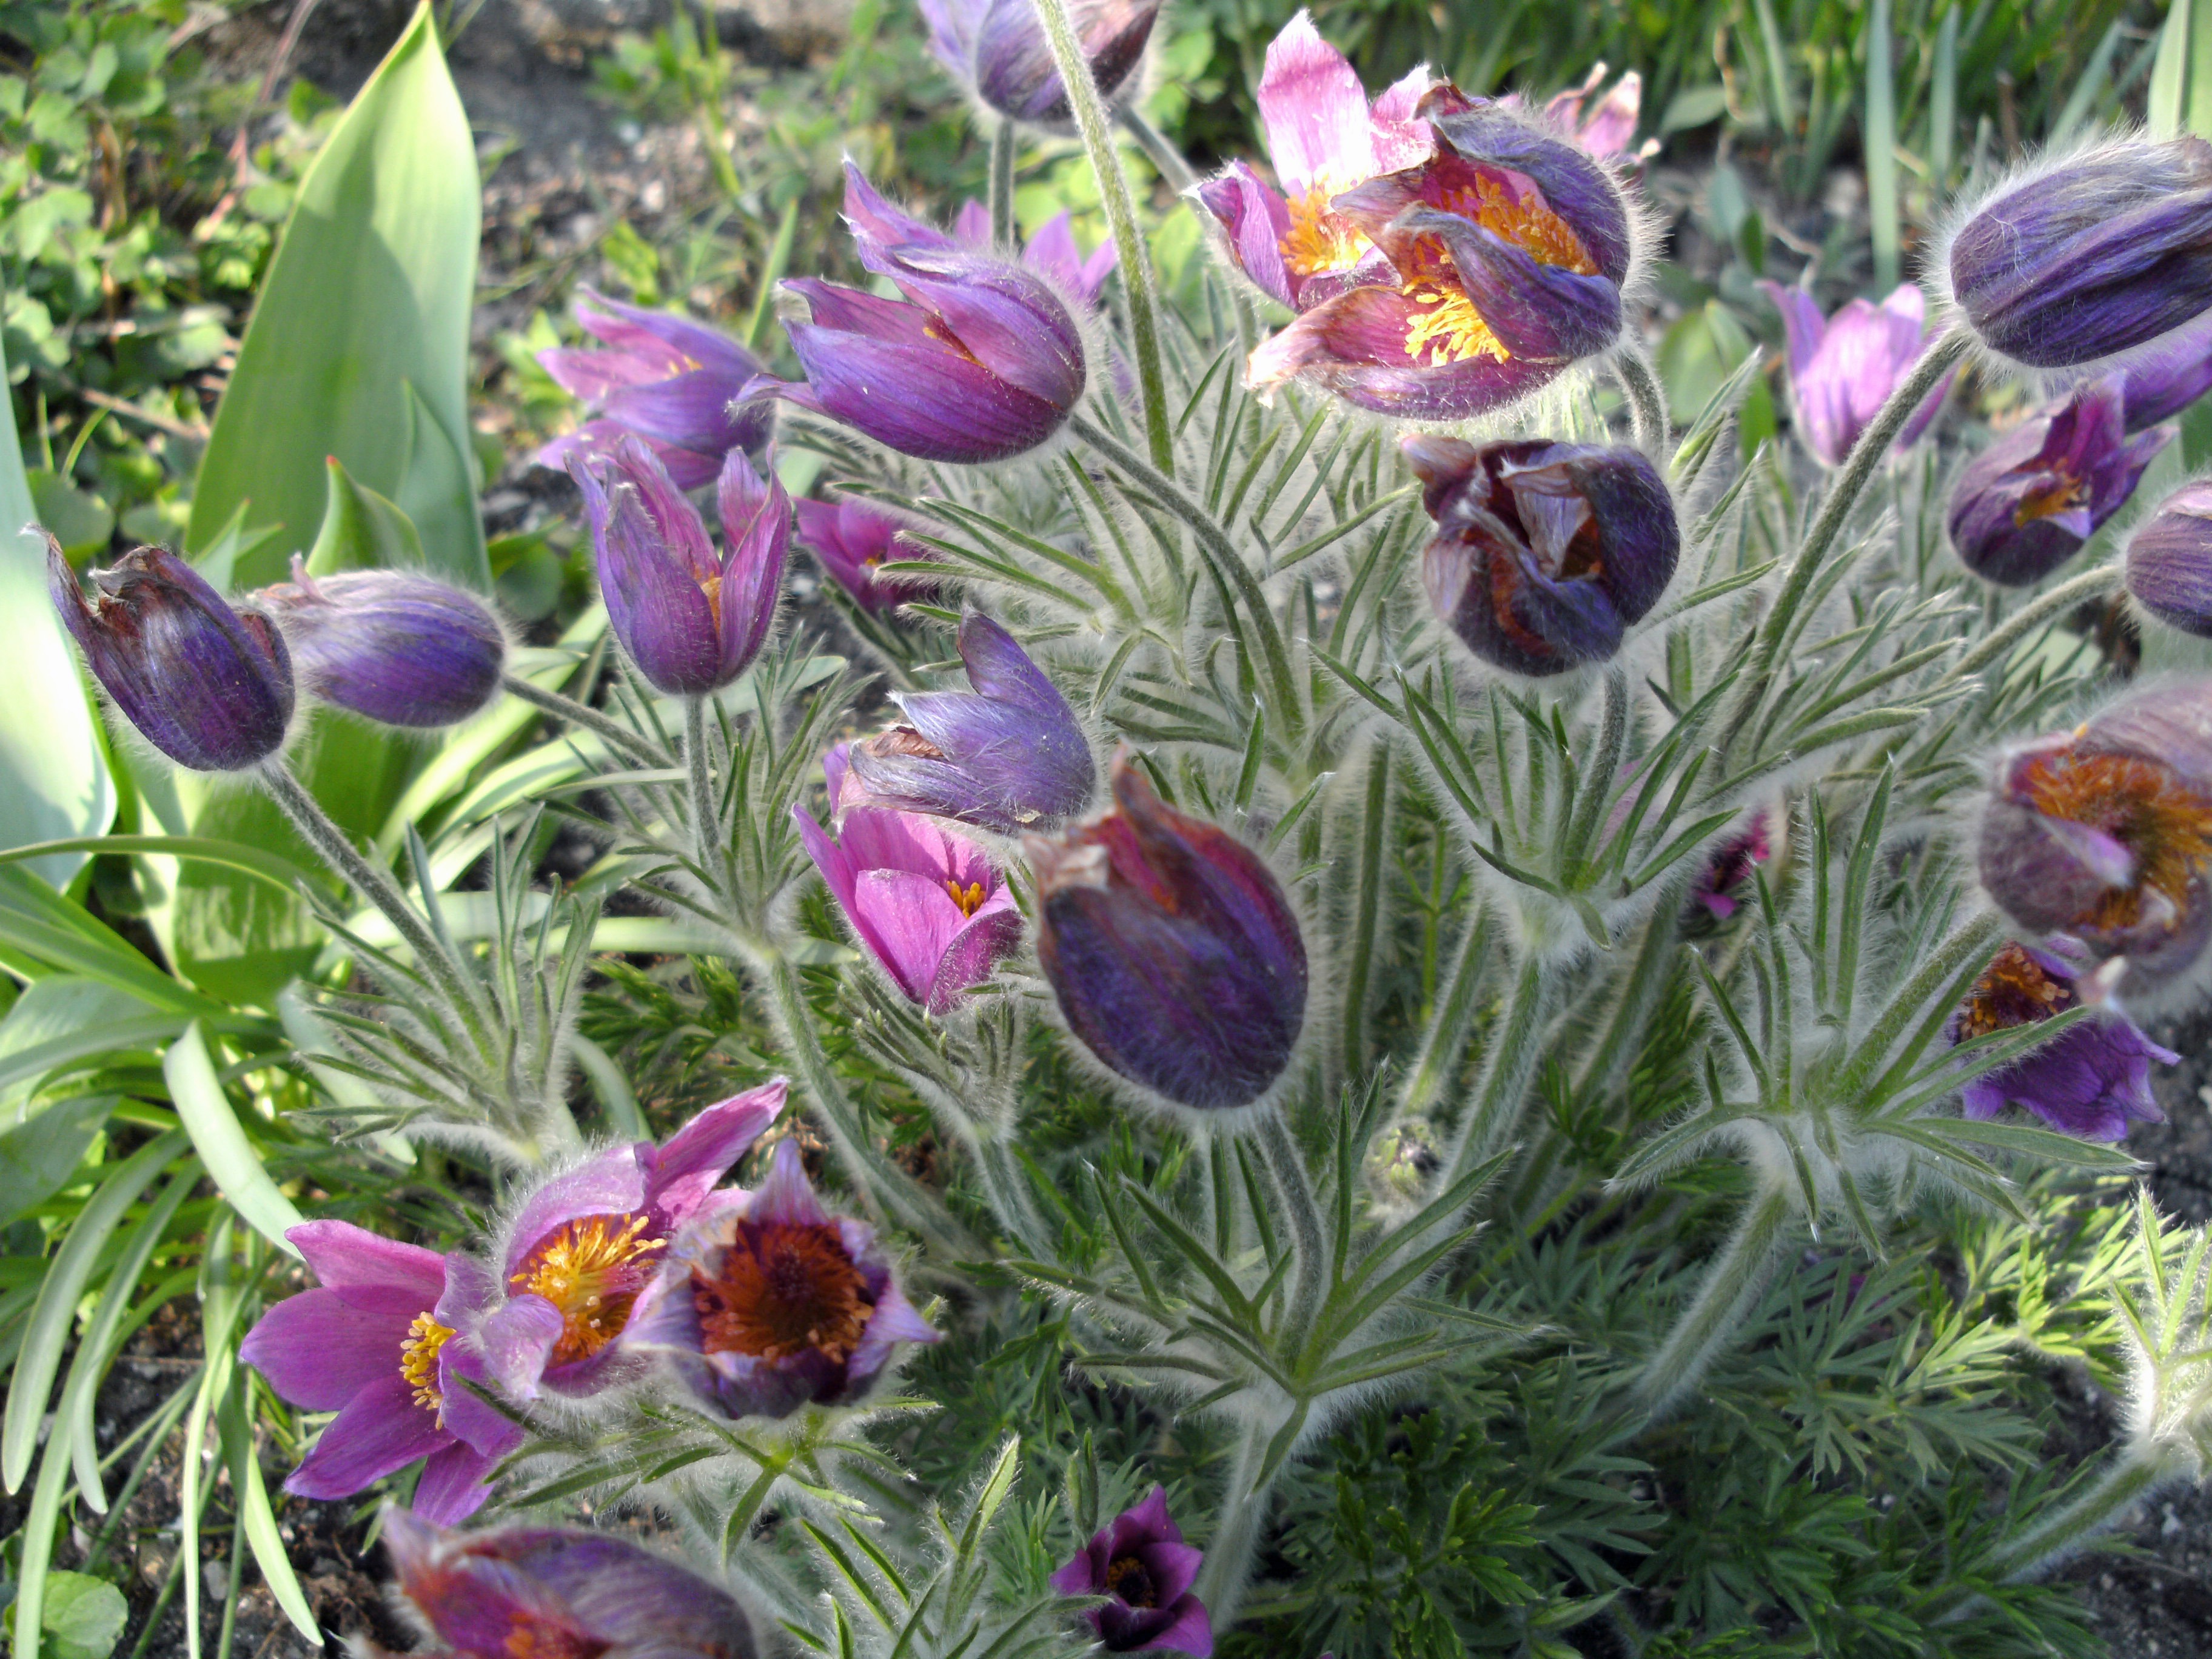
blossom, plant, flower, purple, bloom, flora, pasque flower, flowering plant, land plant